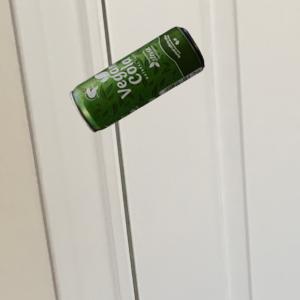
Label: cans